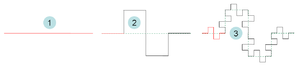
Le flocon de Koch est l'une des premières courbes fractales à avoir été décrites.